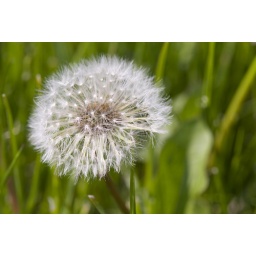
I found some beautiful spring flowers and such in our garden back home and I took some macros of them.